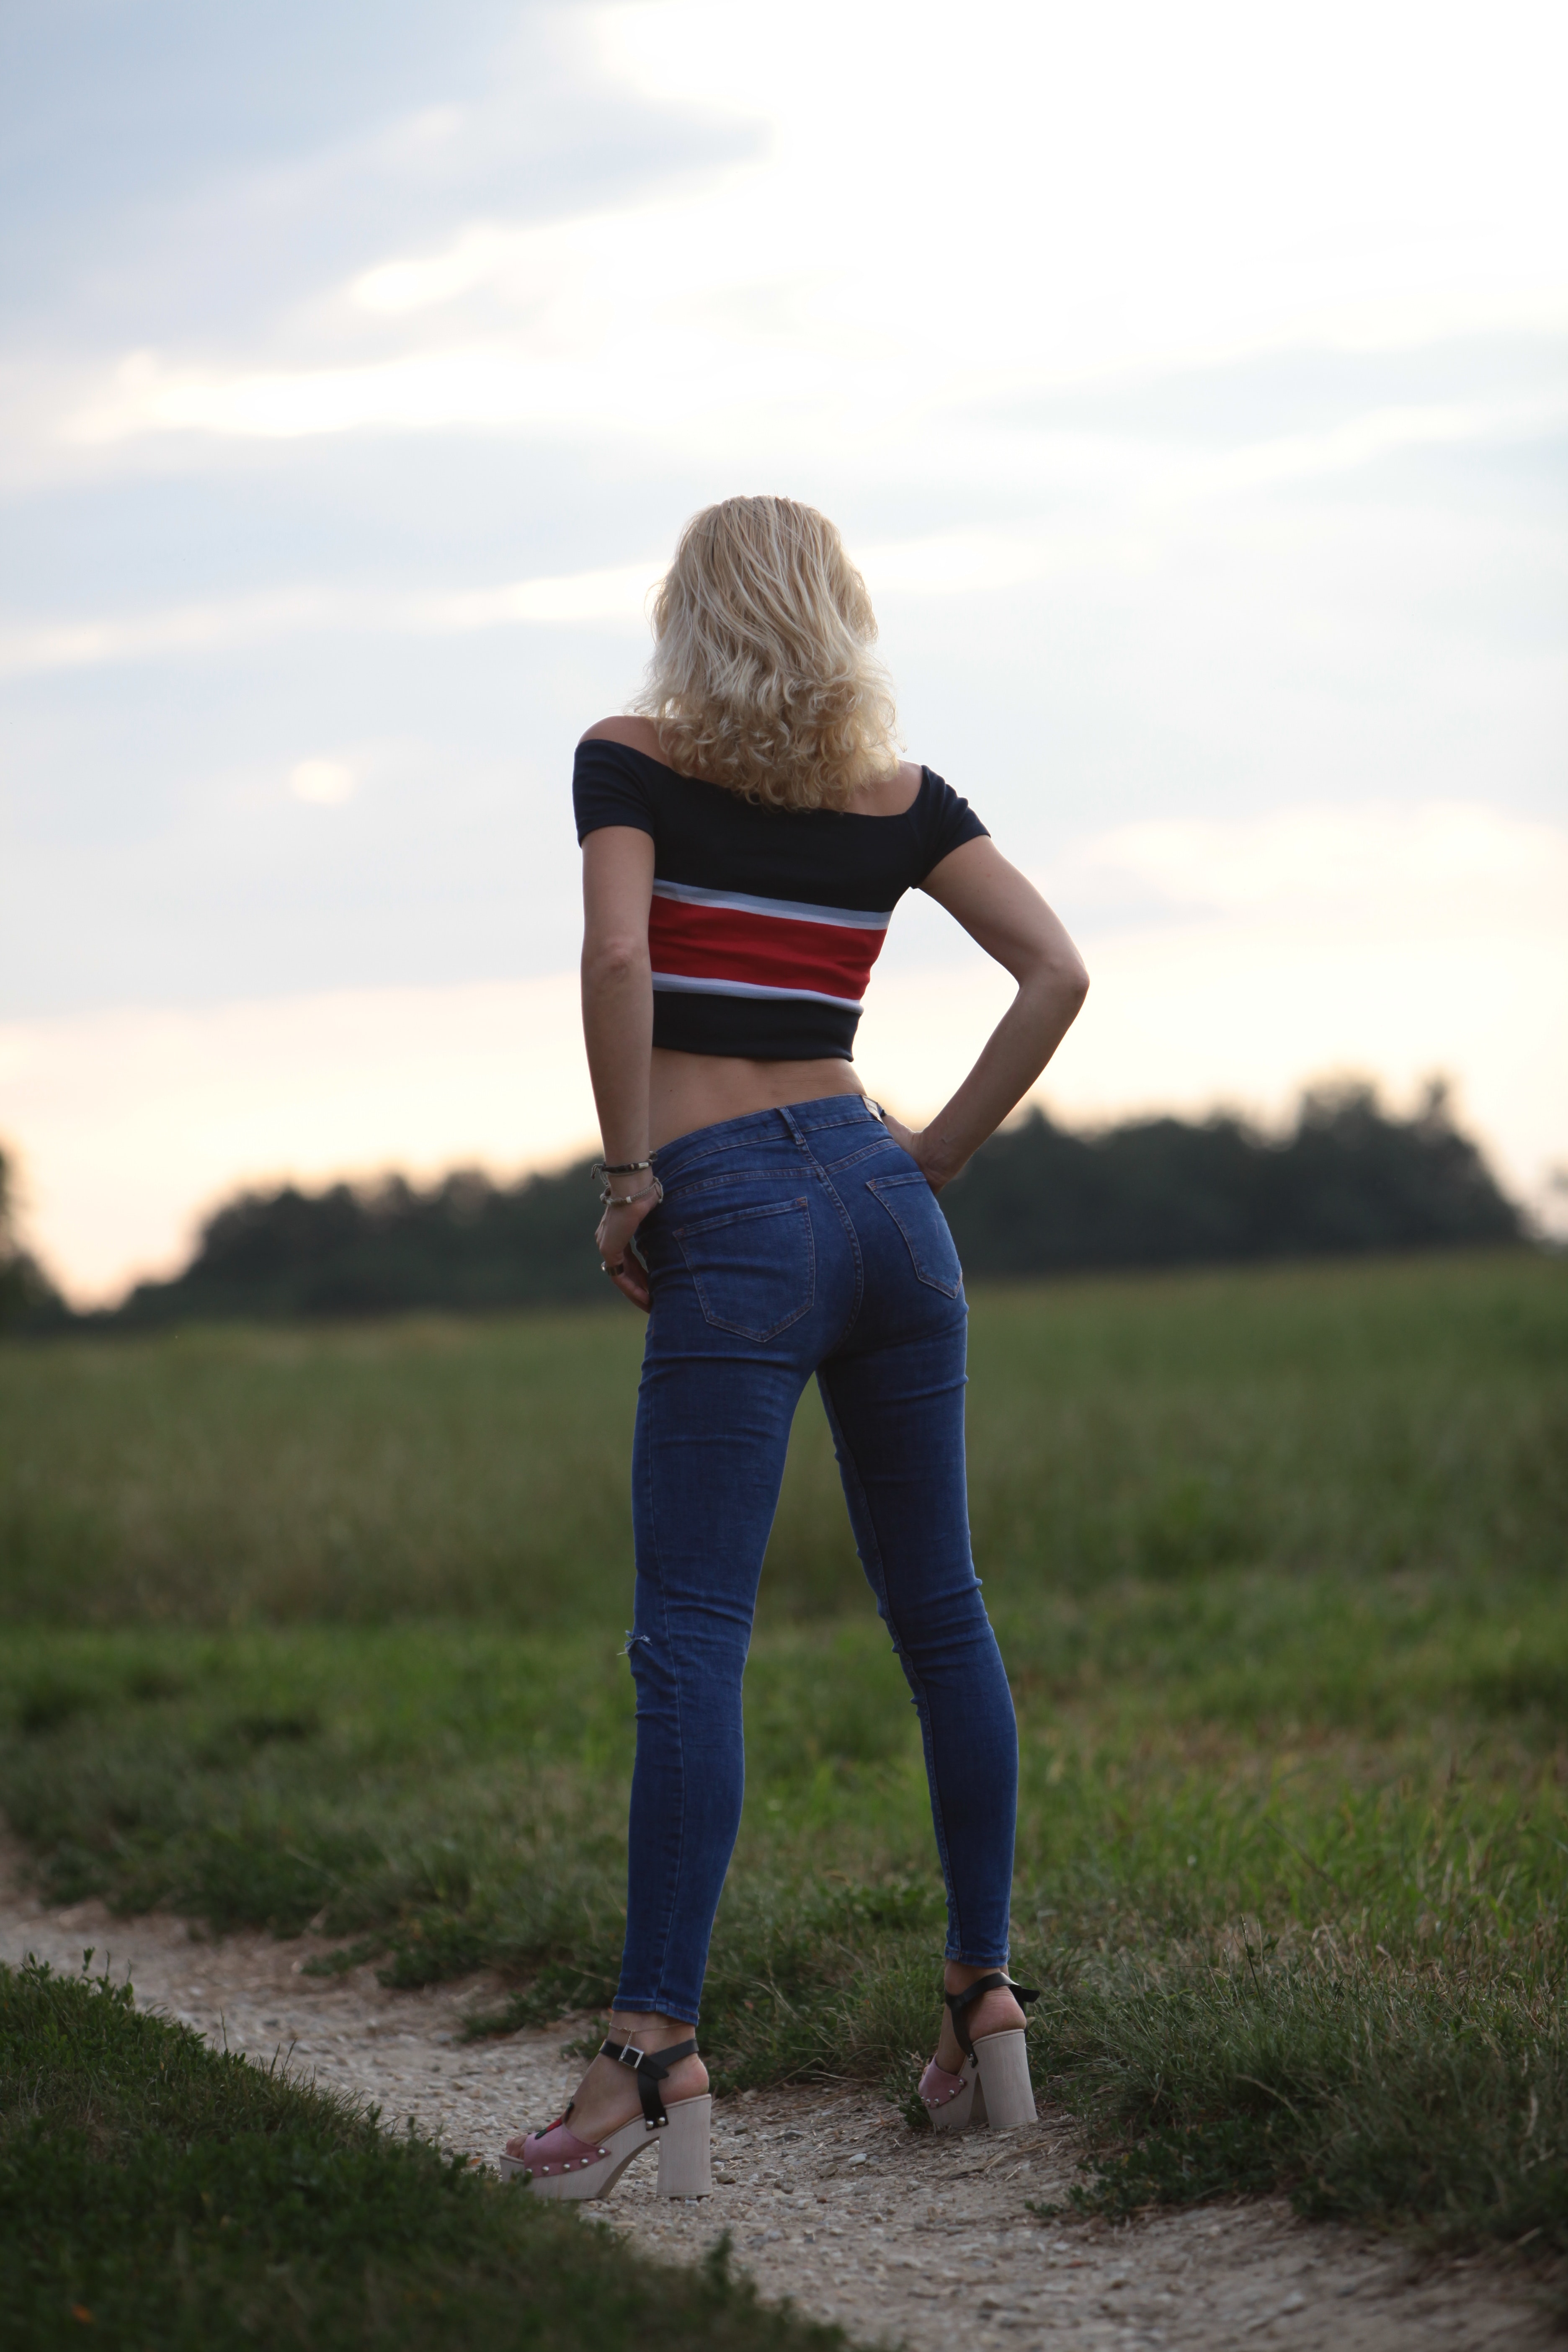
jeans, clothing, denim, standing, beauty, blond, grass, shoulder, electric blue, waist, joint, summer, leg, textile, photography, footwear, sunlight, trousers, human leg, grassland, photo shoot, brown hair, happy, long hair, knee, meadow, shoe, crop top